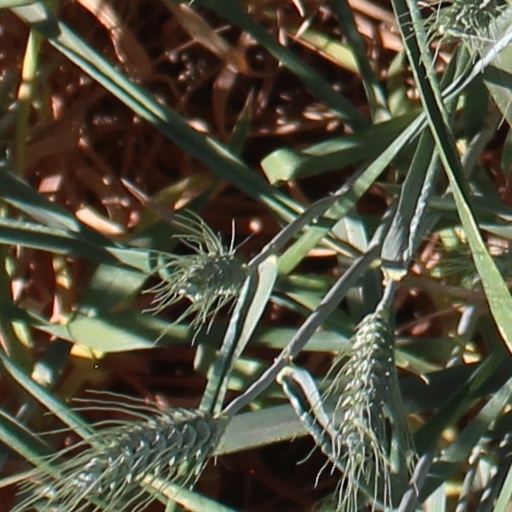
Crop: wheat